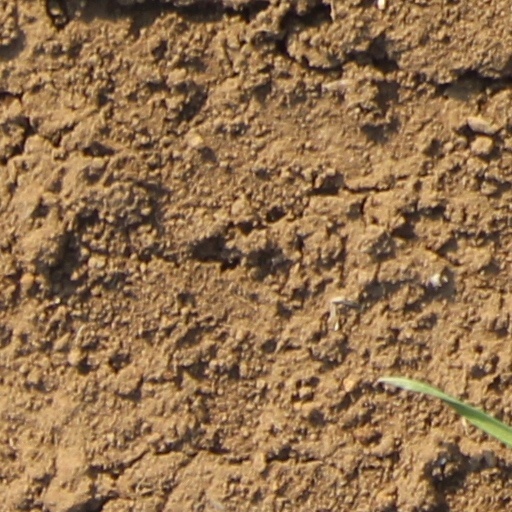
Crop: wheat